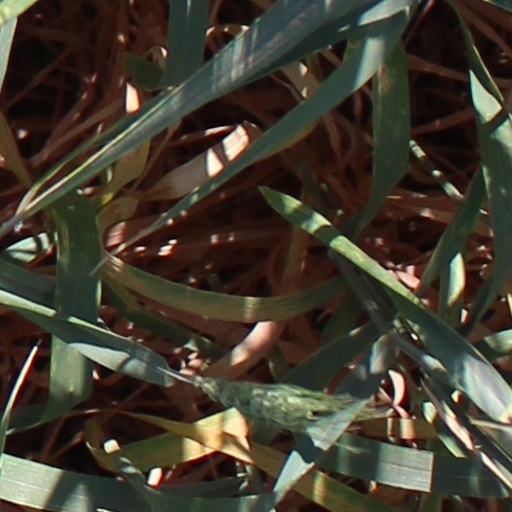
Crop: wheat